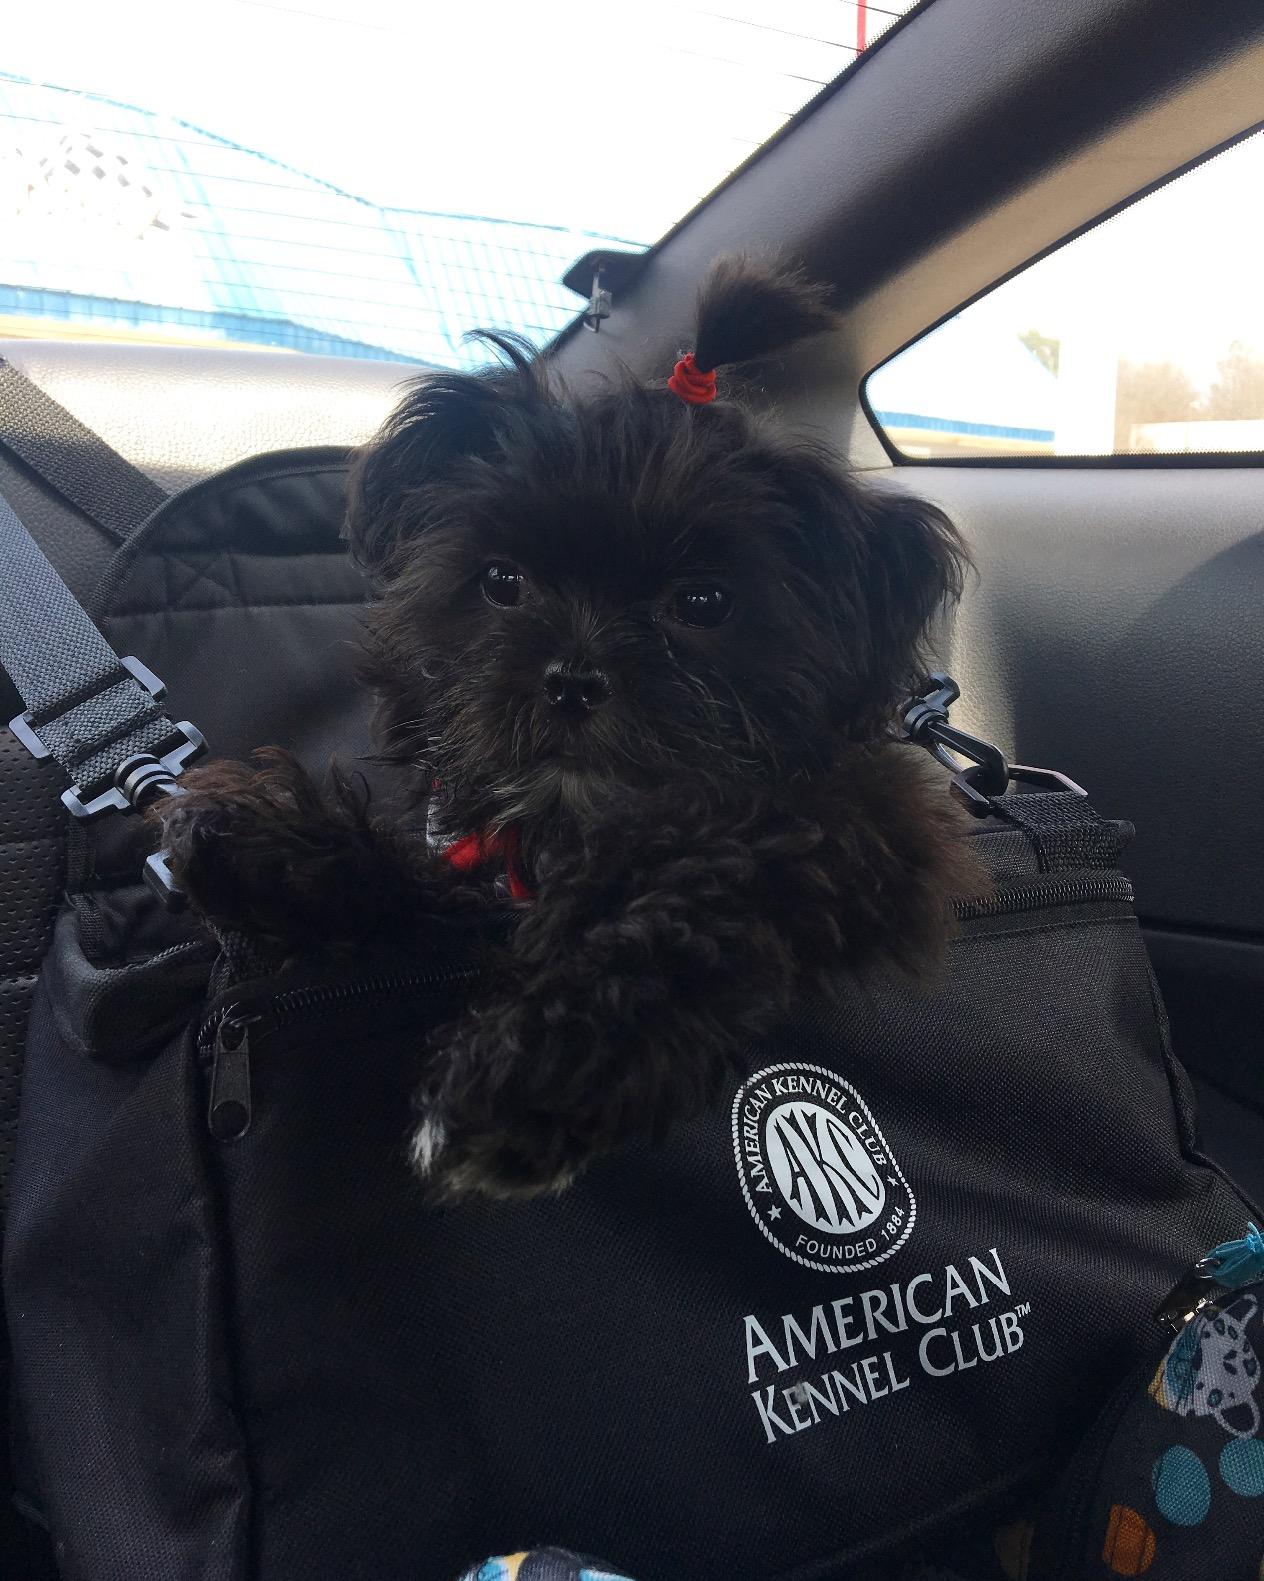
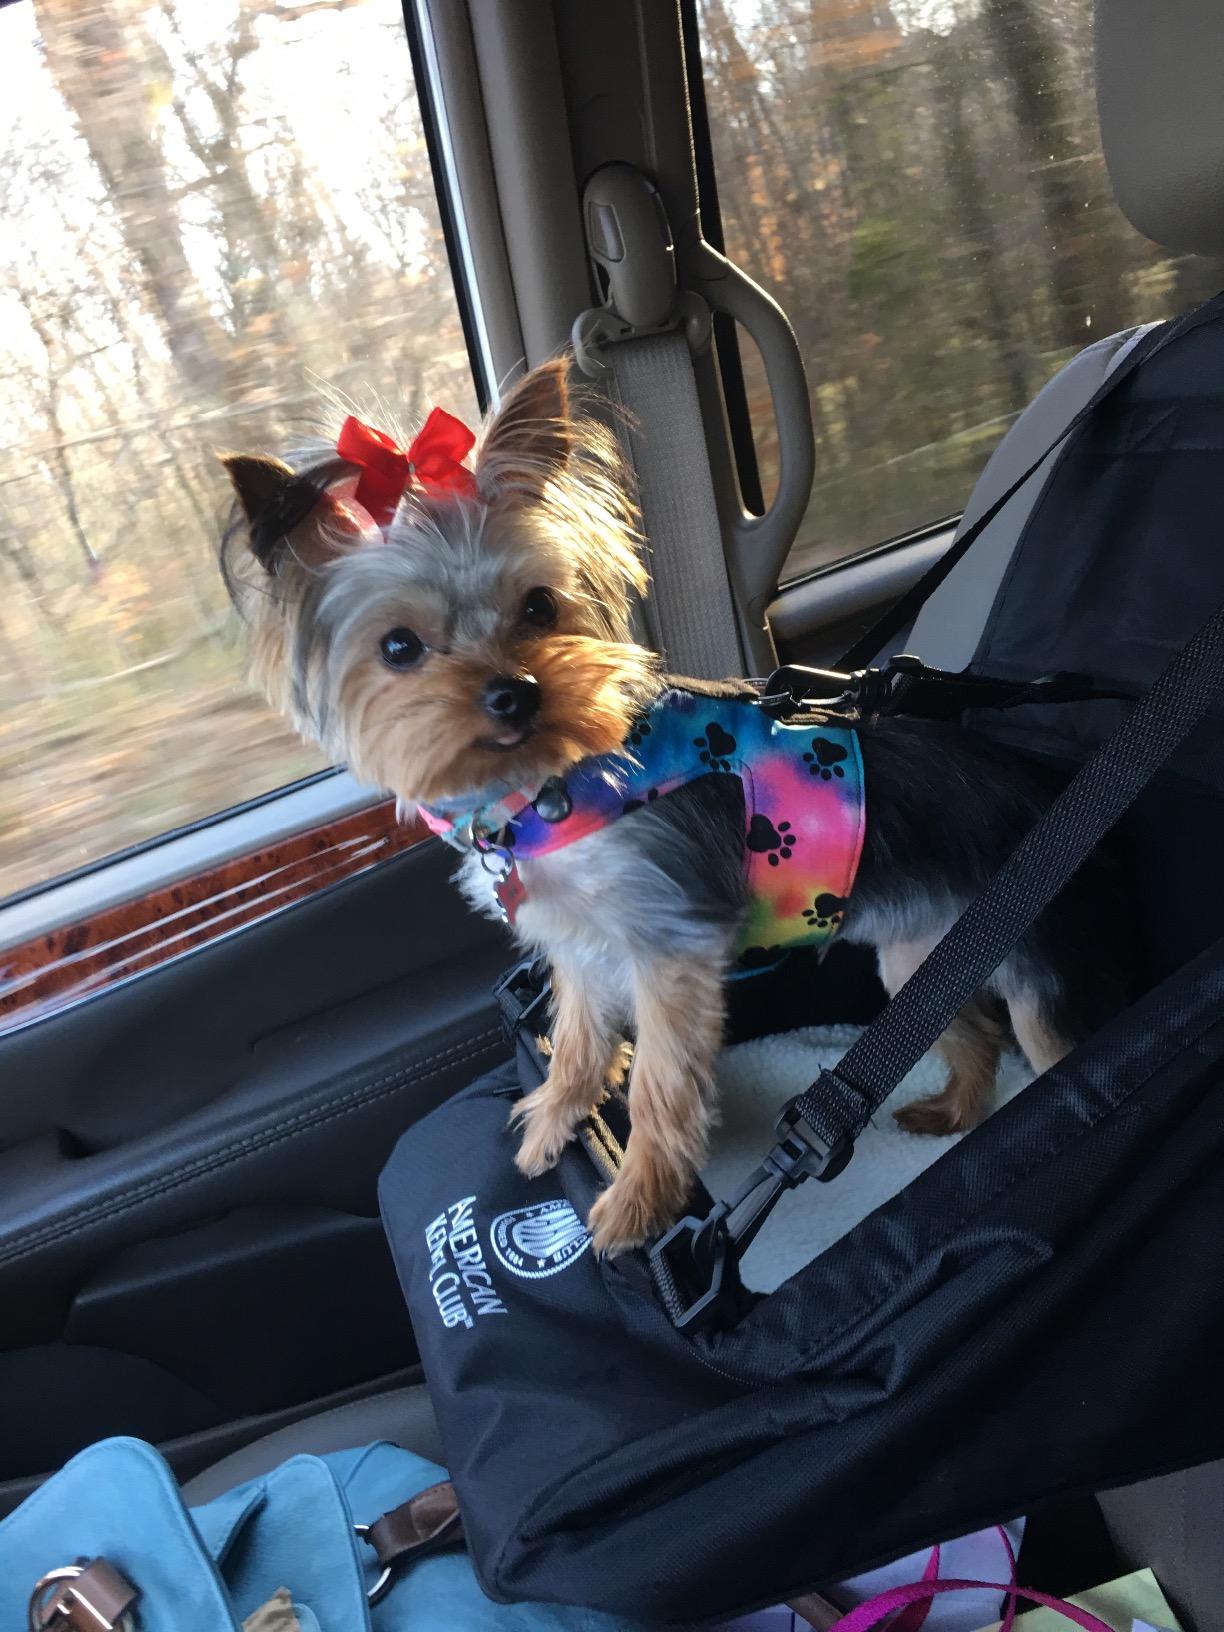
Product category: items_kennel
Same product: yes